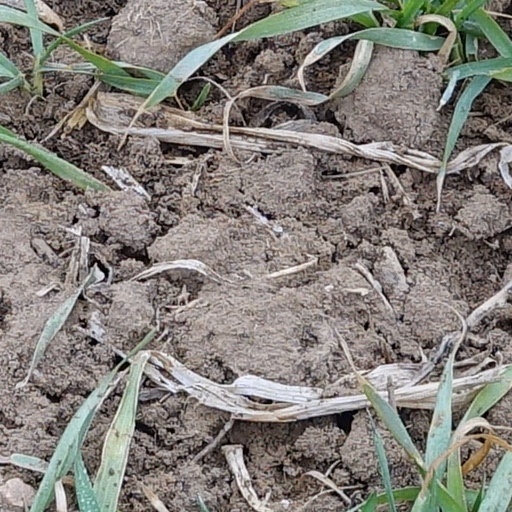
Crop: wheat